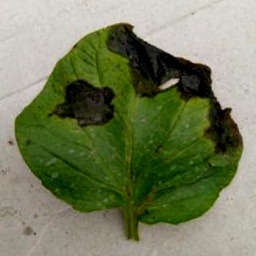
Etiqueta: Late Blight